Mammon (painting)

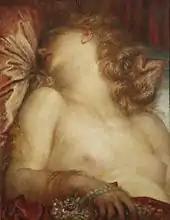
topless bare-breasted woman holding jewels

Mammon originally meant wealth in Aramaic, but from the early days of the Christian Church the name was occasionally used to represent the personification of greed. This notion of Mammon as an individual, rather than an abstract concept, became commonplace in English culture owing to Edmund Spenser's "The Faerie Queene", published in the late 16th century, and later in John Milton's "Paradise Lost" (1667), both of which treated Mammon as an individual exemplar of greed. As was the case with almost all English artists of the period, Watts was heavily influenced by the works of both Spenser and Milton.